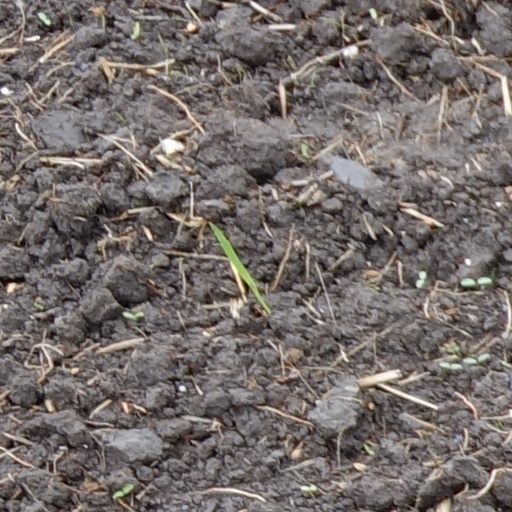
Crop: wheat